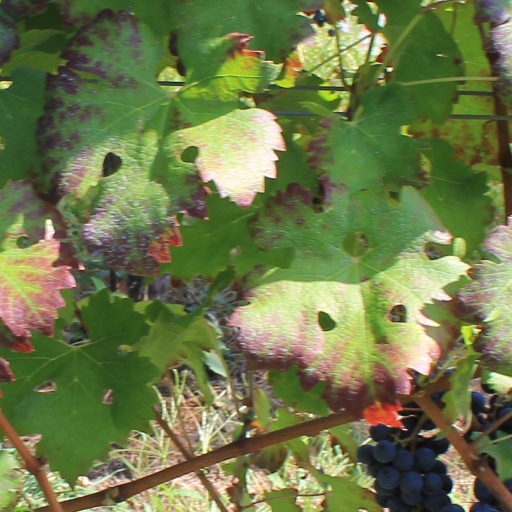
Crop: grape